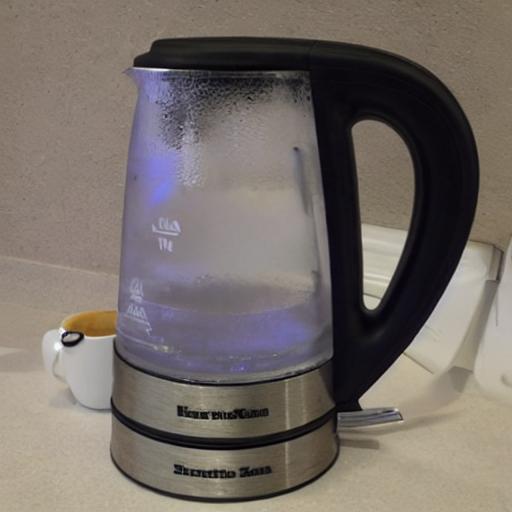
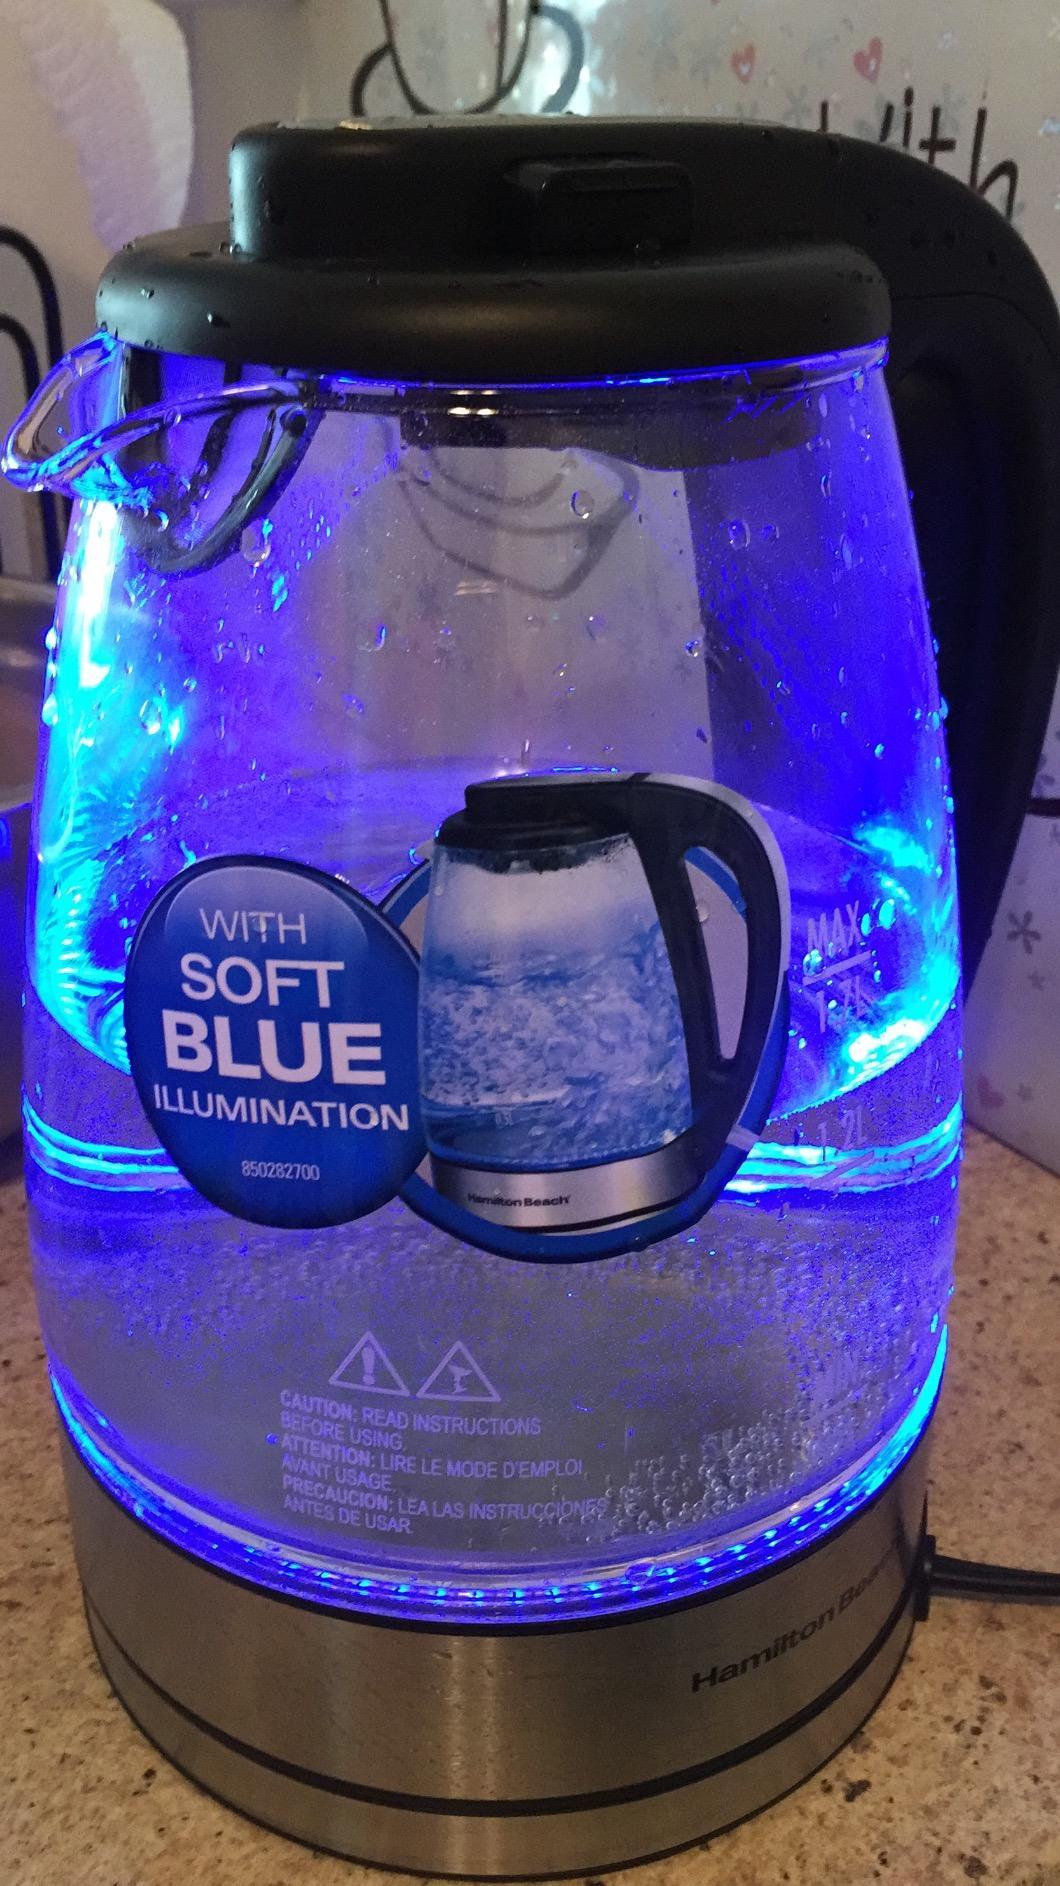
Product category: items_kettle
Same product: no